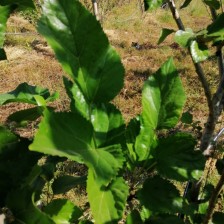
Variety: Buriram60